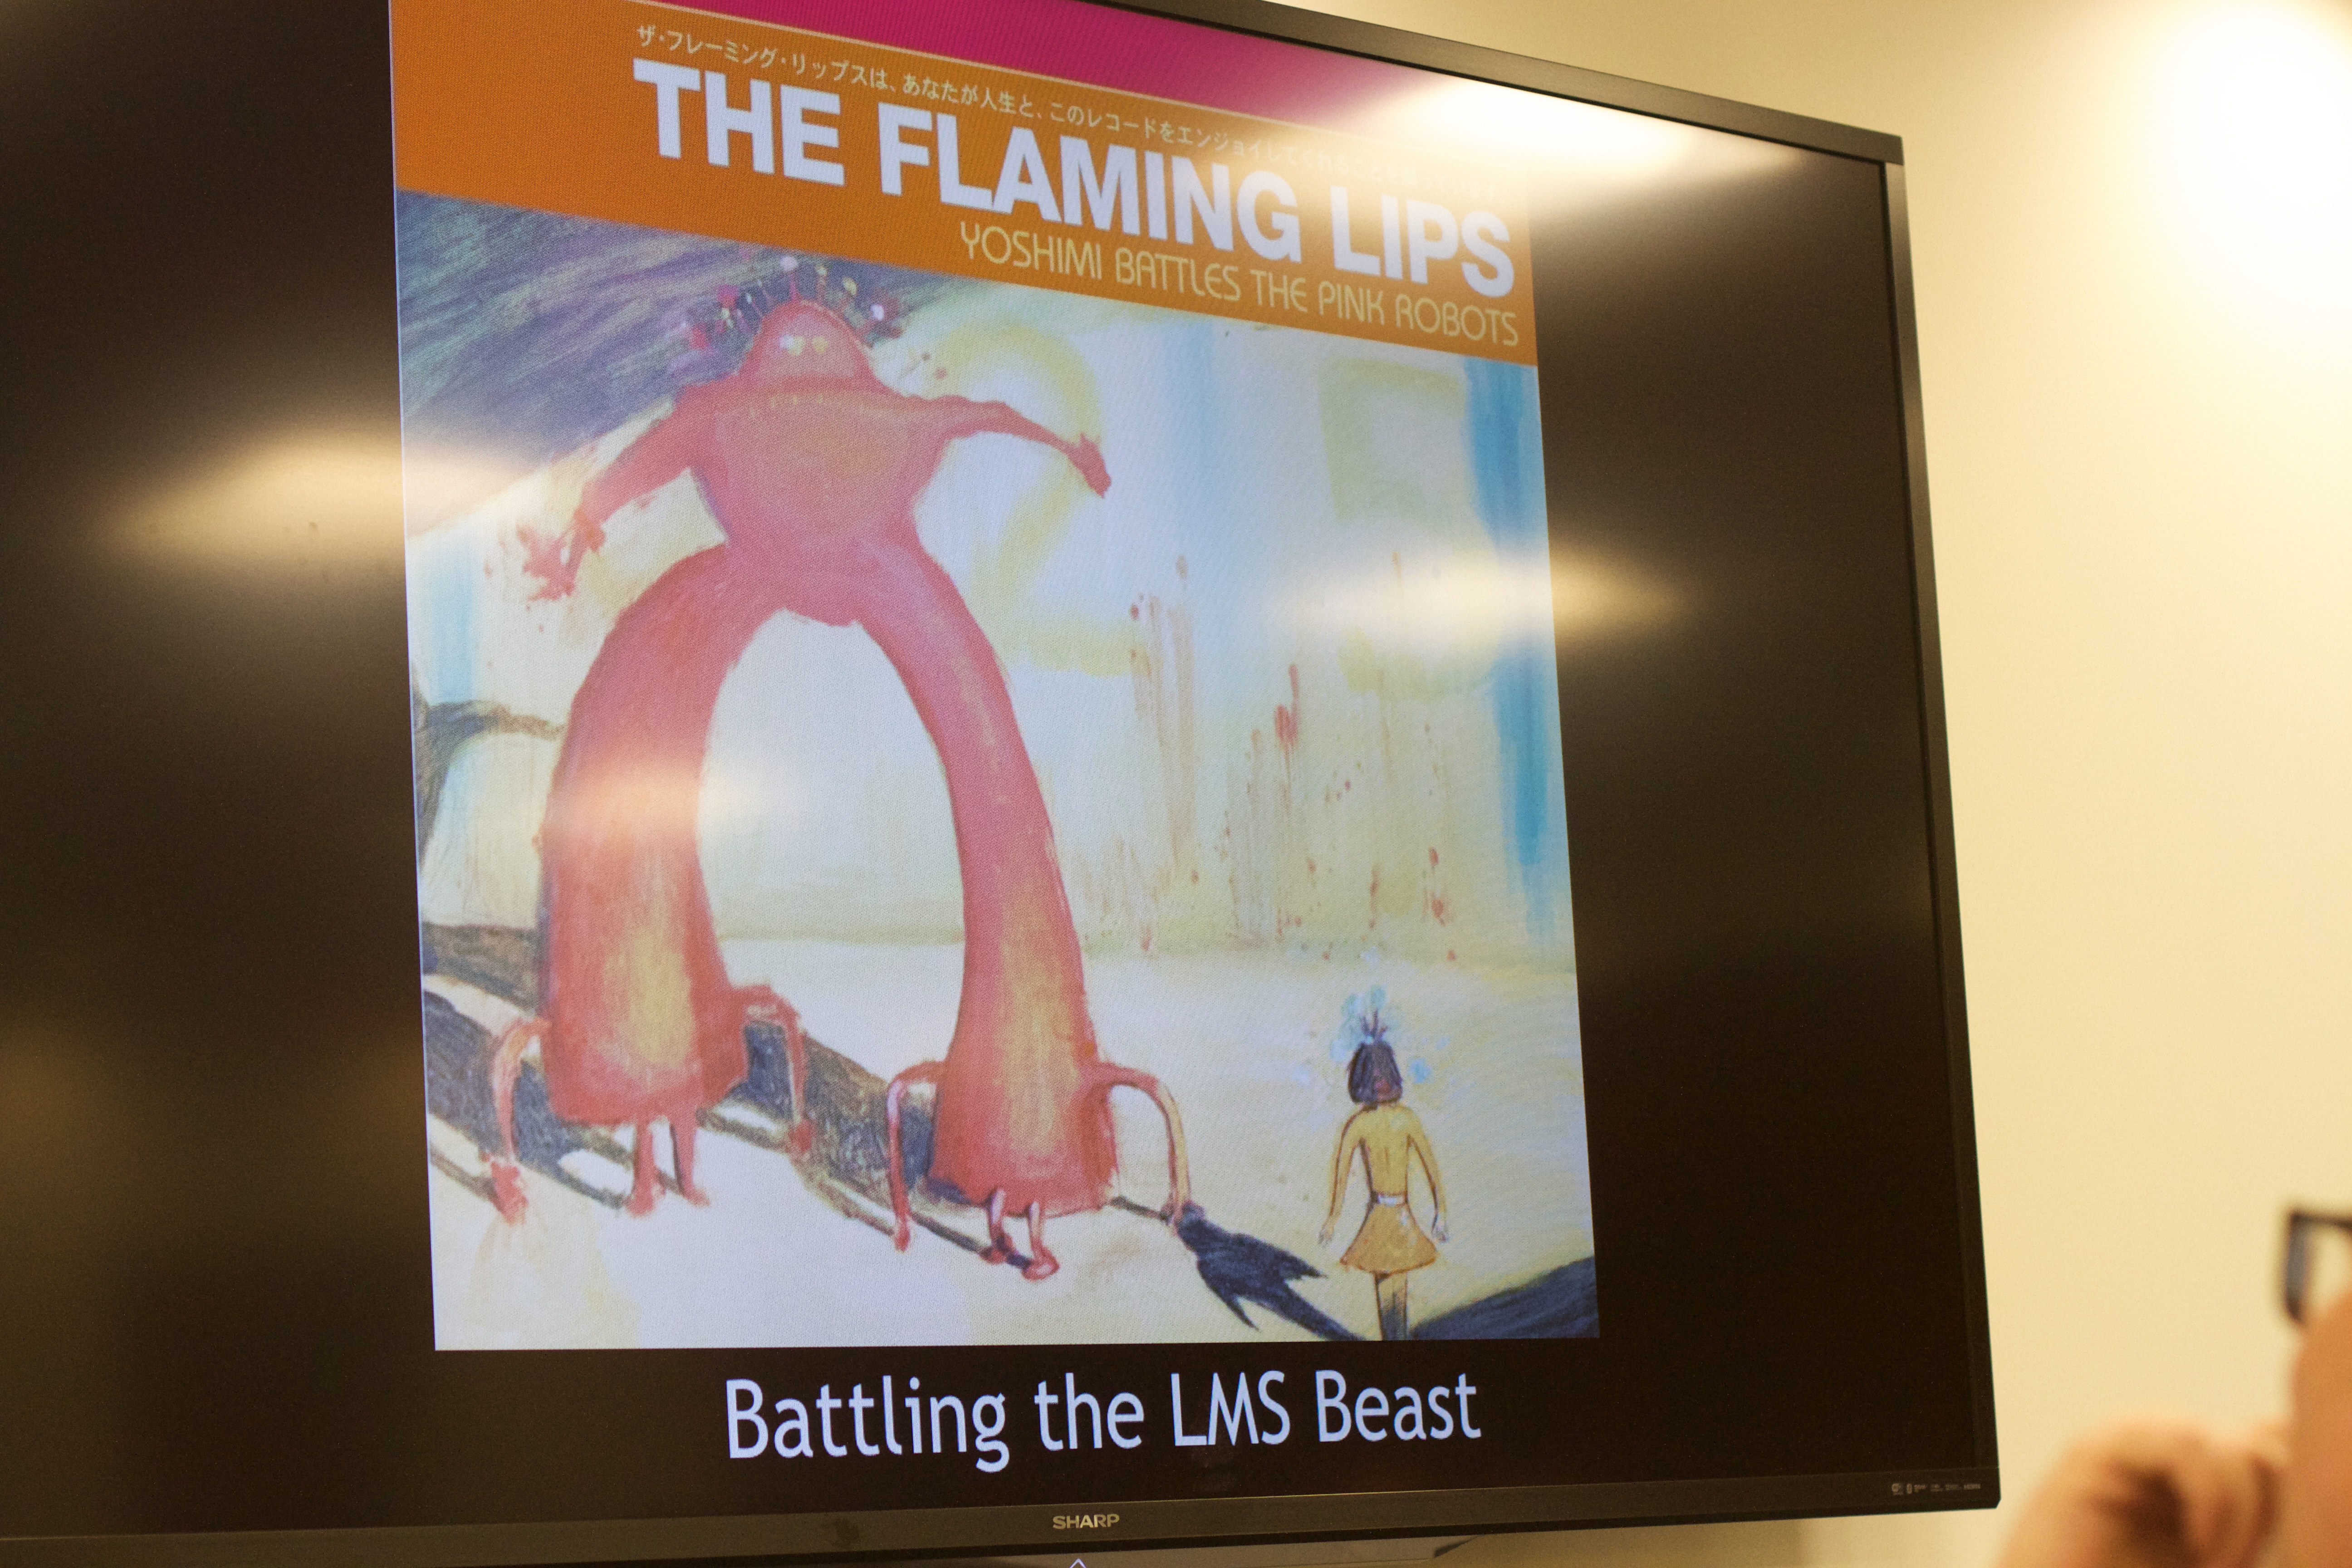
advertising, brand, indieedtech